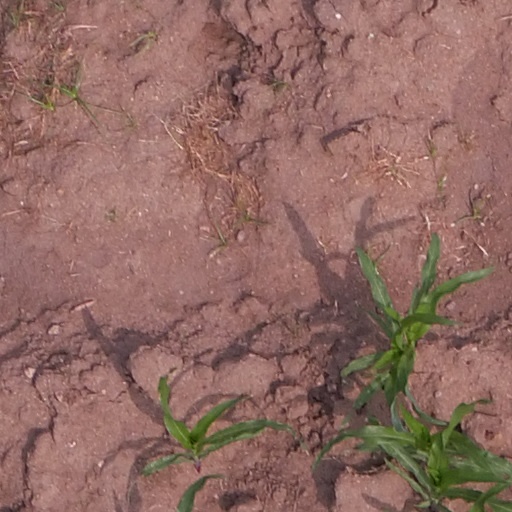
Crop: maize; corn